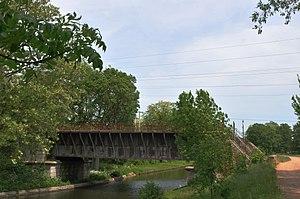
Pont-rivière de l'Oudan, Roanne, Loire, France